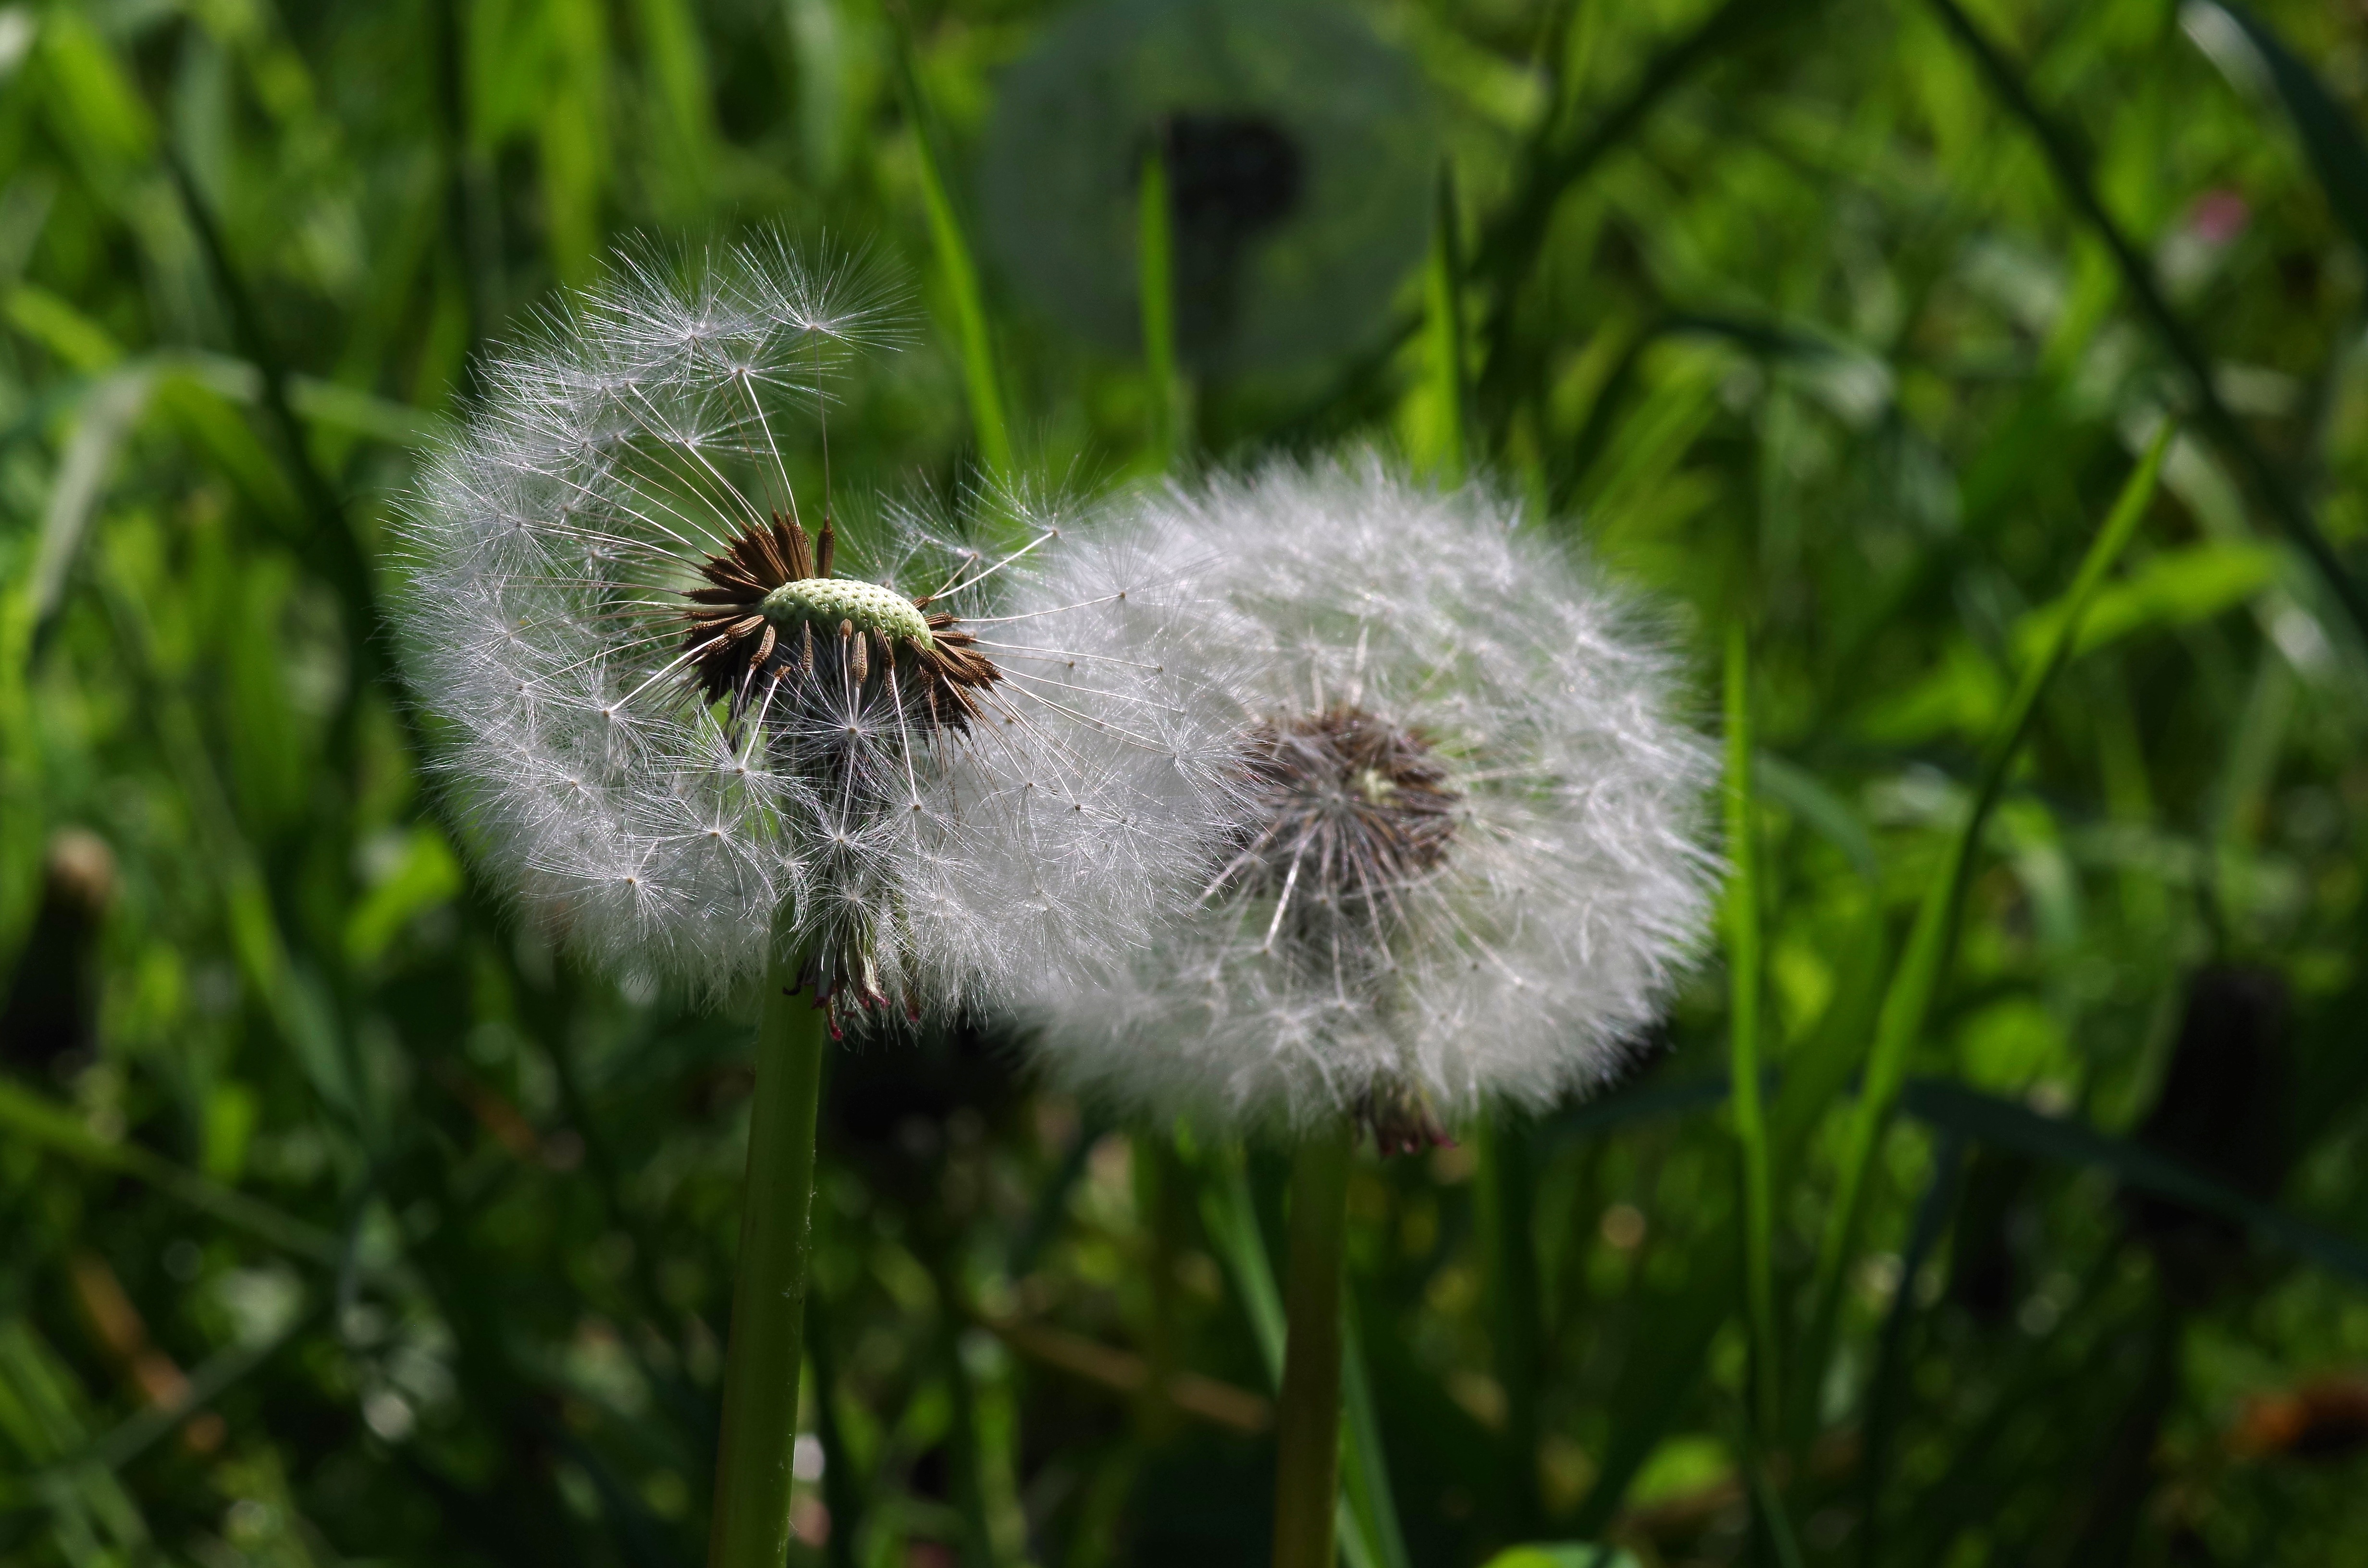
nature, grass, plant, white, lawn, meadow, dandelion, flower, wildlife, spring, green, produce, botany, close, flora, fauna, wildflower, close up, pointed flower, flower meadow, macro photography, flowering plant, daisy family, grass family, plant stem, land plant